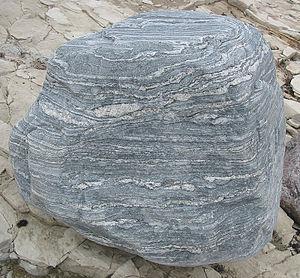
L’anatexie est la fusion partielle des roches dans la croûte terrestre. L’anatexite est la roche issue de ce processus.
Une migmatite, parfois appelée gneiss granitisé ou anatexite, est une roche métamorphique qui résulte majoritairement d'une anatexie. On la trouve dans des zones de gradient métamorphique moyen à élevé. Les migmatites sont constituées, à l'échelle de l'affleurement, d'un mélange de roches au taux de fusion très variable, depuis le protolithe jusqu'au granite appelé granite d'anatexie. Elles sont typiquement formées de deux rubanements compositionnels que l'on identifie par une pétrographie différente : des plages de couleur claire, assimilées à la partie de la roche ayant fondu et qui constitue le mobilisat ou leucosome ; des plages de couleur sombre, constituant la partie de la roche étant restée solide et qui constitue le restat ou restite.
Les monts Grampians sont l'une des trois principales chaînes de montagne d'Écosse. Ils dominent les plateaux de gneiss et de granites des massifs du sud et s'élèvent entre la vallée glaciaire et lacustre du Glenmore et la dépression qui unit les firths du Forth et de la Clyde. Ils constituent la région la plus élevée des îles Britanniques et contiennent leur point culminant : le Ben Nevis. Sur les 283 montagnes classées comme munros car dépassant 914,5 mètres d'altitude, 164 se trouvent dans les Grampians.